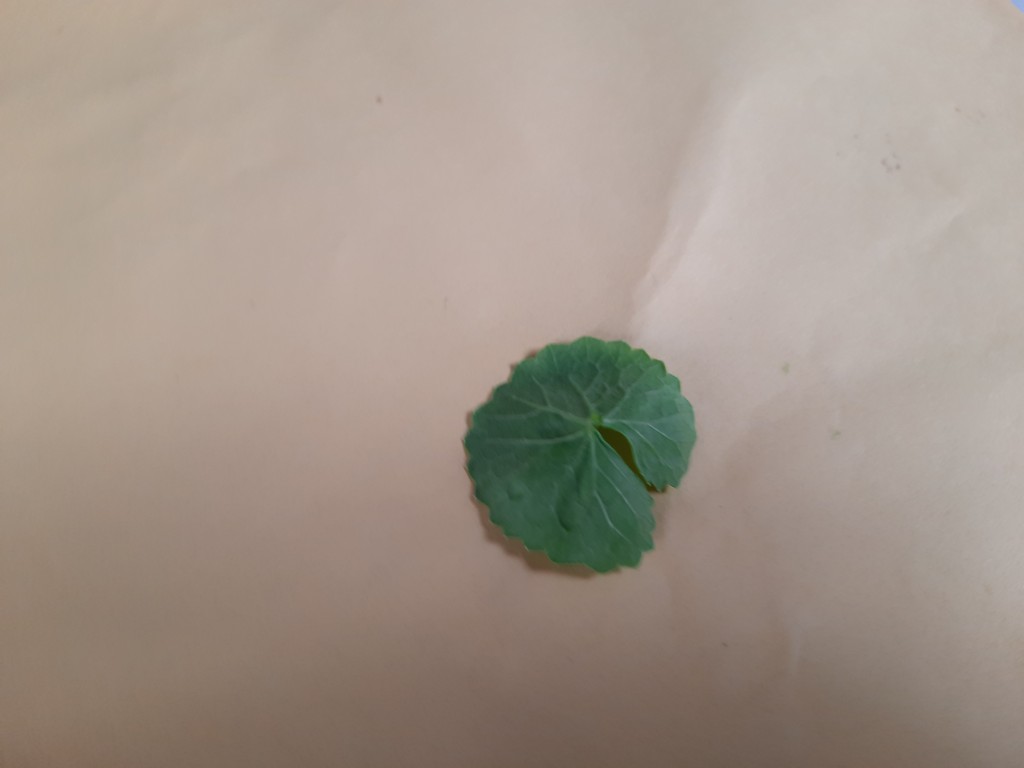
Label: Healthy